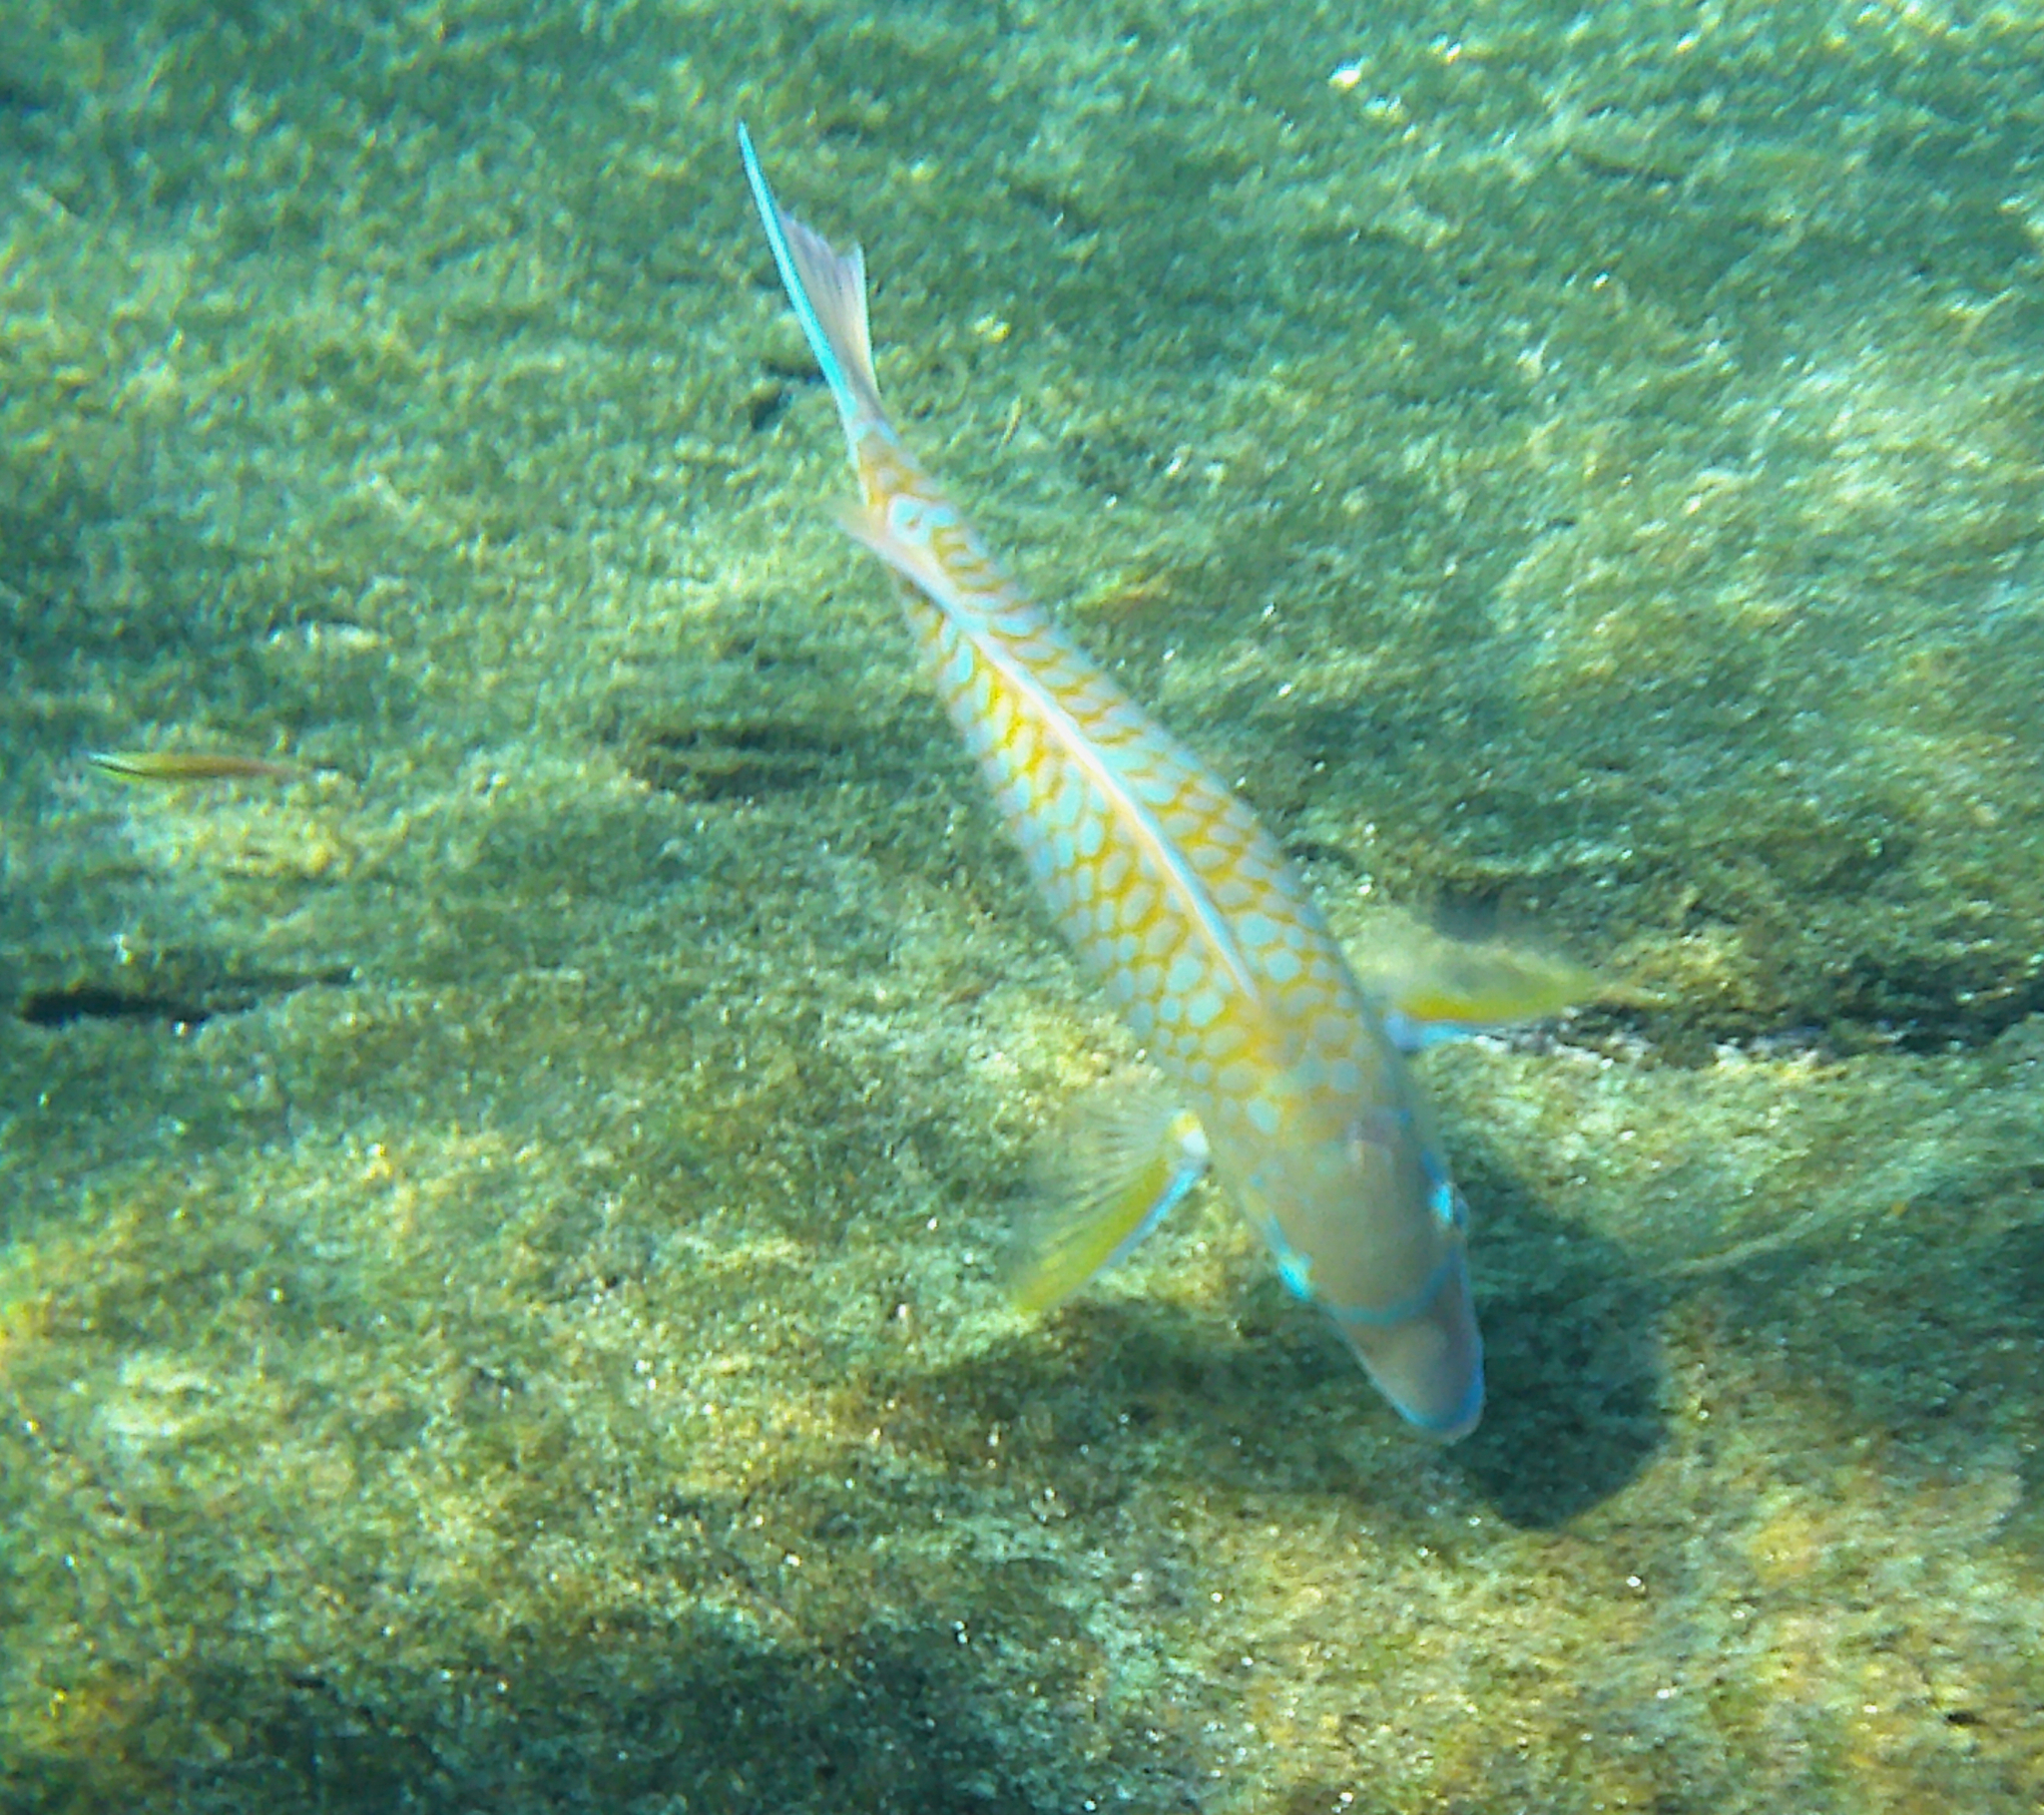
Scarus ghobban (Blue-barred Parrotfish)